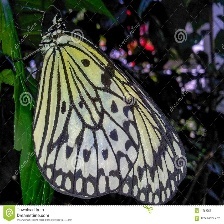
Species: PAPER KITE